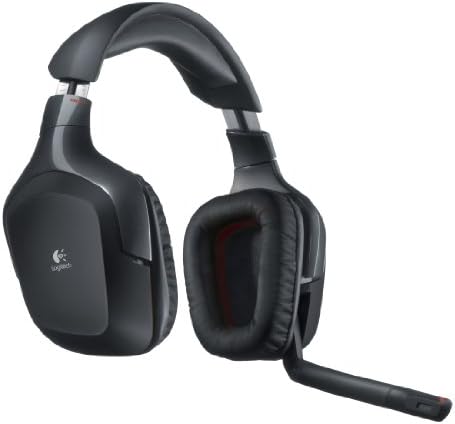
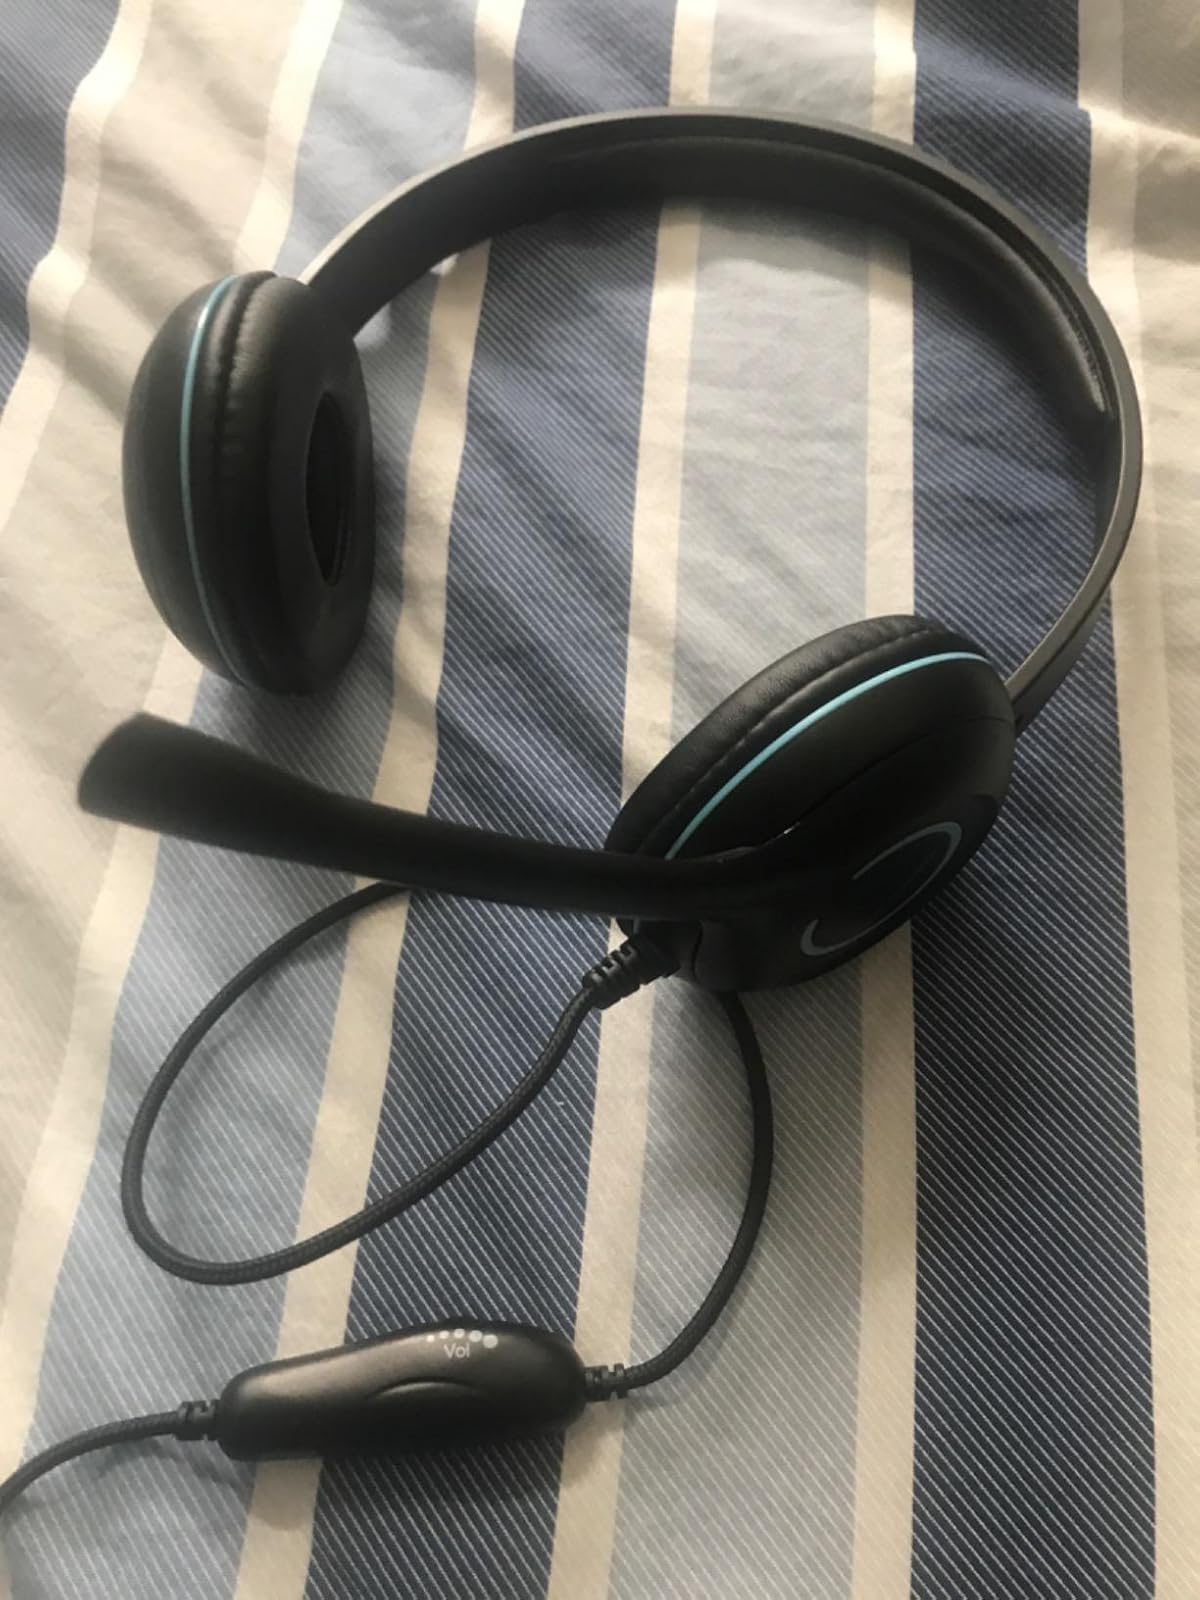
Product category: headphones
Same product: no